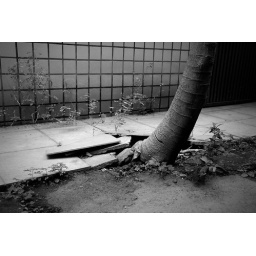
A papaya tree pushes past protesting pavement in its progress toward the sky.